Mississippi Museum of Art

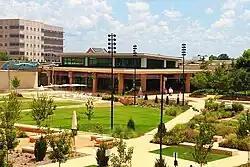
Museum and Art Garden in 2012

The Mississippi Museum of Art is a public museum in Jackson, Mississippi. It is the largest museum in Mississippi.